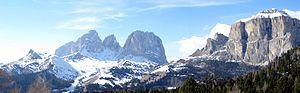
Le col Sella est un col des Dolomites s'élevant à 2 218 mètres d'altitude dans le Trentin-Haut-Adige entre les provinces de Bolzano et de Trente en Italie.